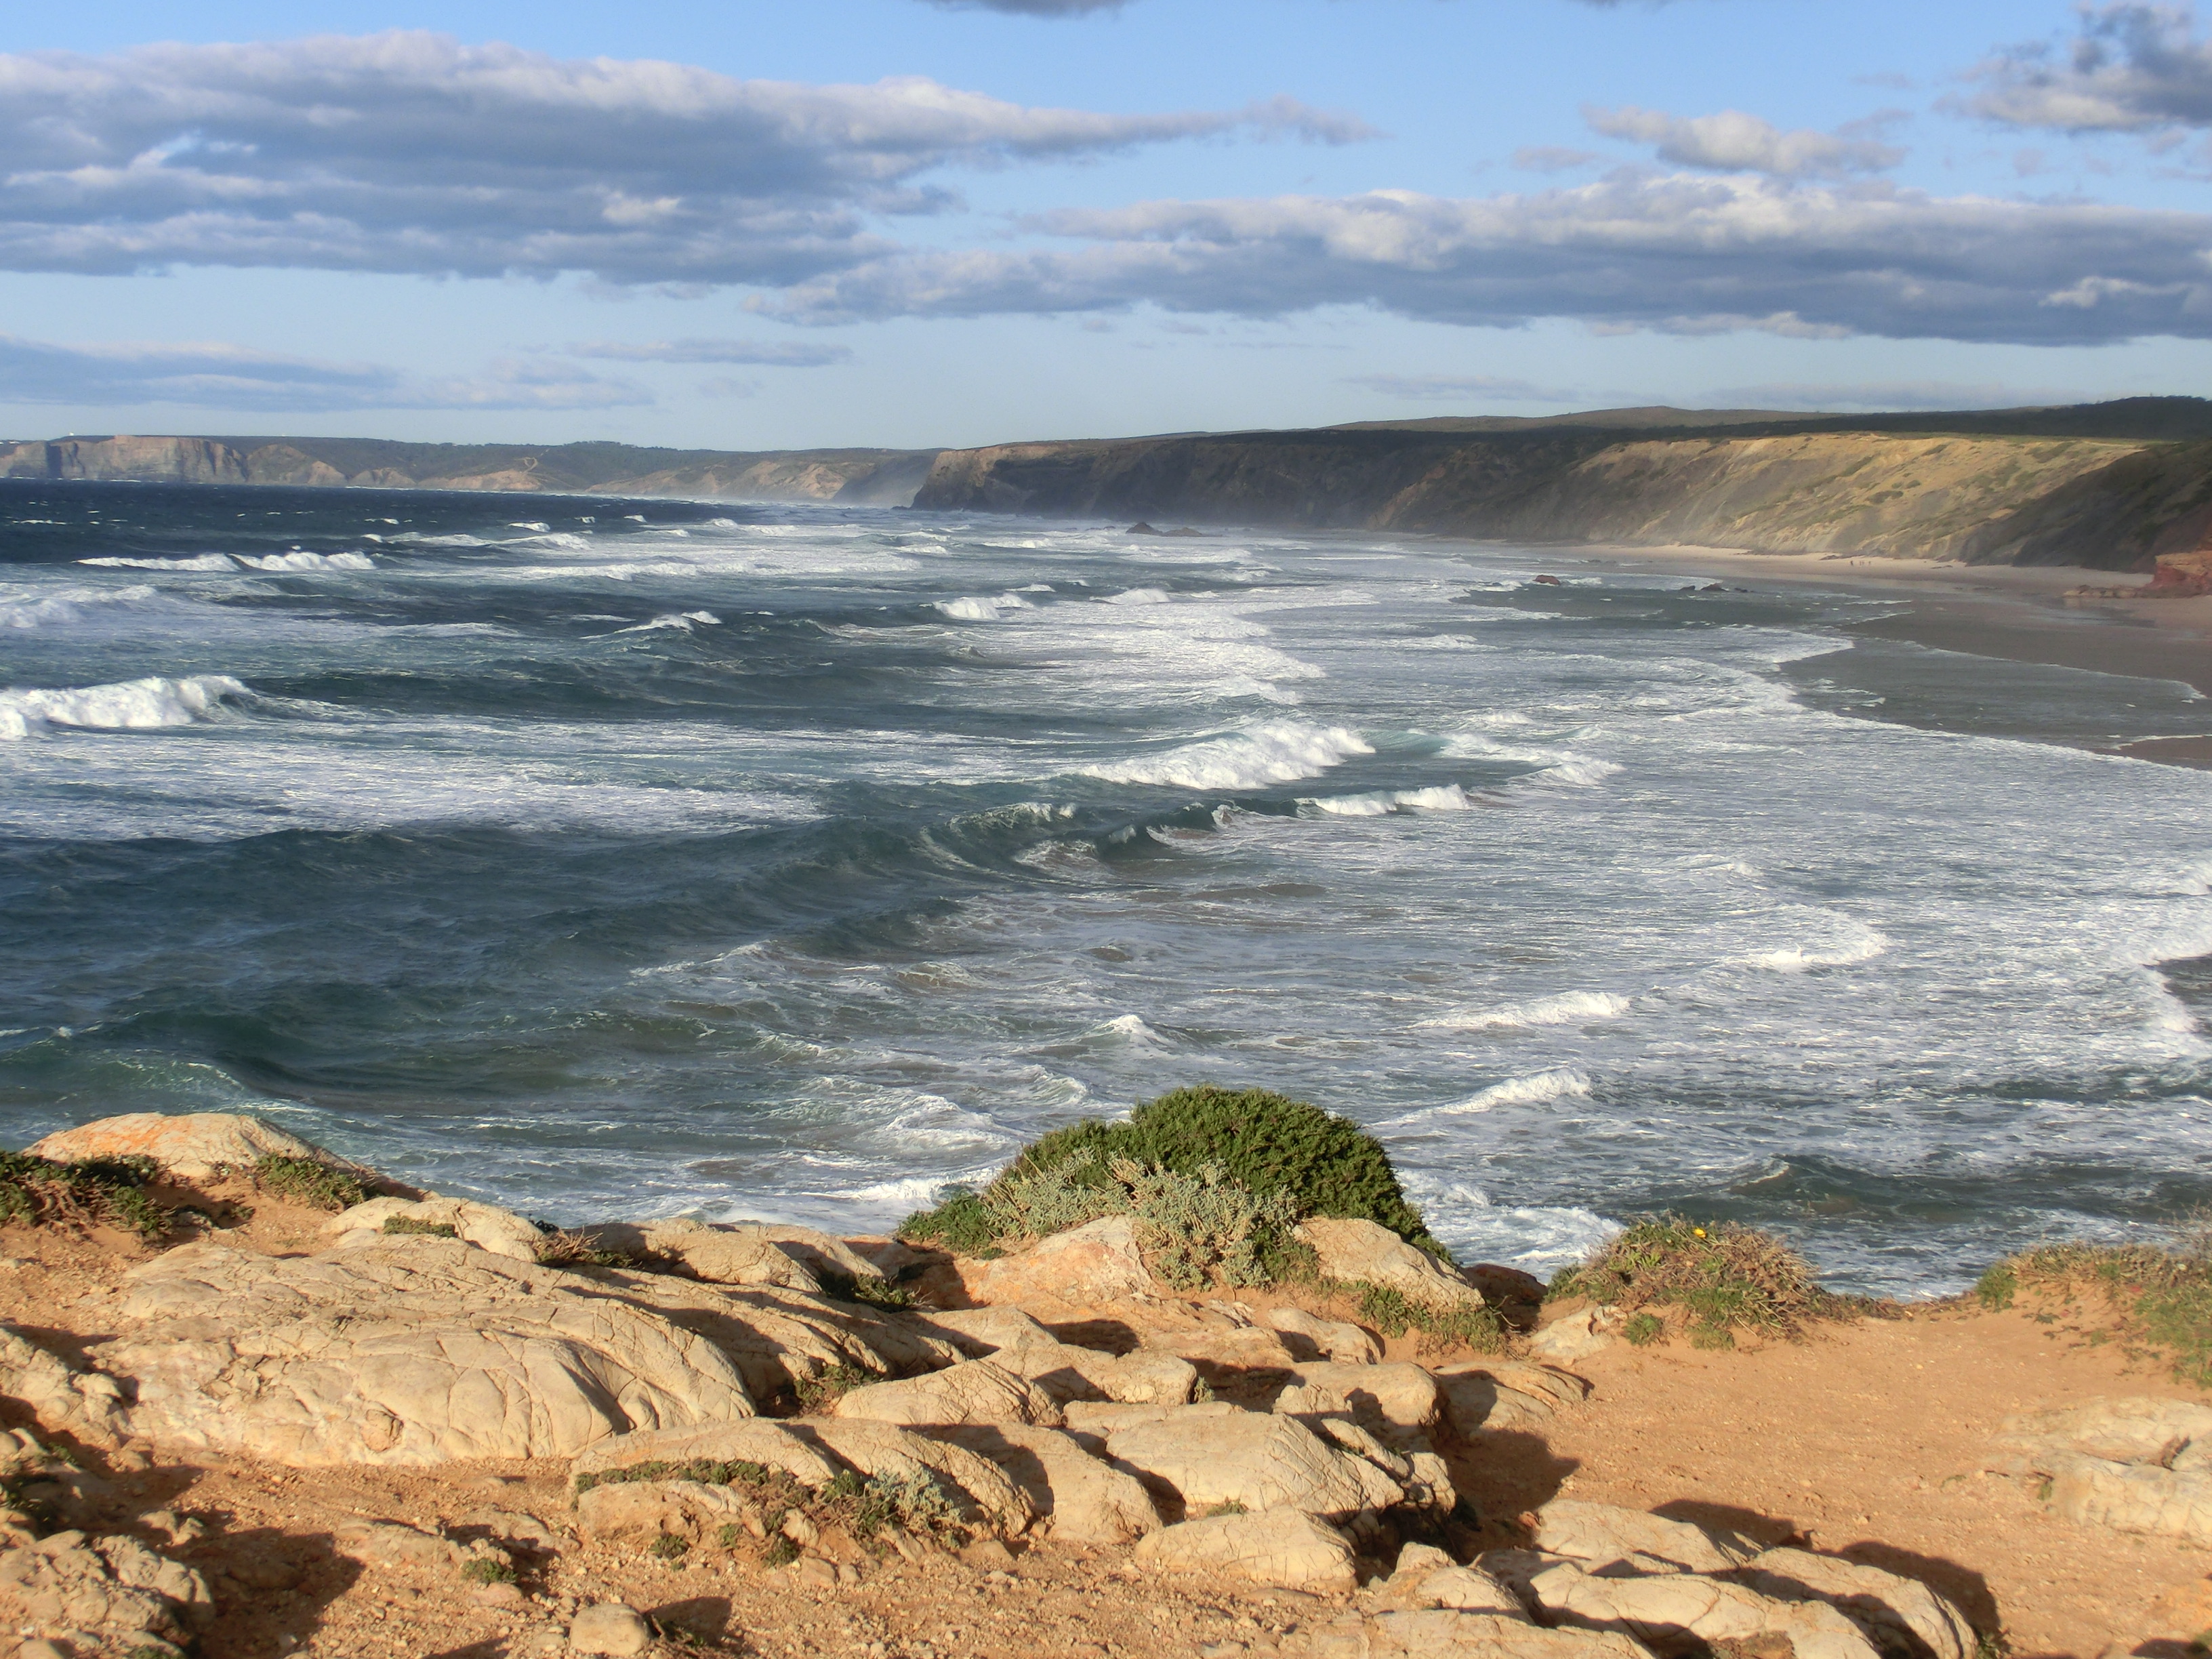
beach, sky, sun, cloud, sand, nature, body of water, coast, sea, shore, wave, ocean, coastal and oceanic landforms, headland, wind wave, natural environment, rock, bay, cliff, tide, terrain, wind, geology, promontory, bight, landscape, cape, klippe, mountain, formation, horizon, vacation, tropics, Raised beach, hill, cove